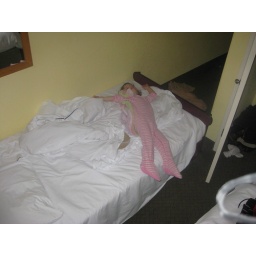
sleeping in the big girl bed didn't work out so well in the hotel (Naomi has a sleep-wiggling problem)